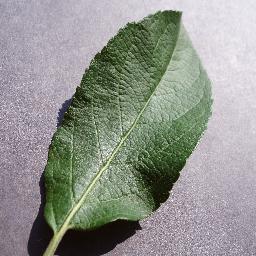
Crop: apple
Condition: healthy